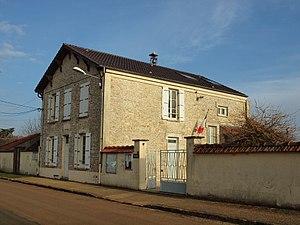
Mairie de Garentreville (Seine-et-Marne, France)
Garentreville est une commune française située dans le département de Seine-et-Marne en région Île-de-France.